Santi Ibáñez

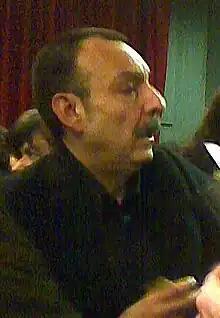
In 2011 at III Gaudí Awards

Santi Ibáñez (15 March 1958 – 29 December 2016), born in Barcelona, was a popular Spanish Catalan actor of cinema, theater and television, known for his role as "Beni" in "El cor de la ciutat" and his appearances in "Temps de silenci", "Estació d'enllaç", "Plats Bruts", "Cuéntame cómo pasó" and films like "Anita no perd el tren", by Ventura Pons.